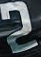
Number: 2